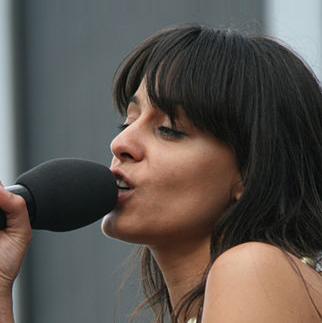
Age: 29